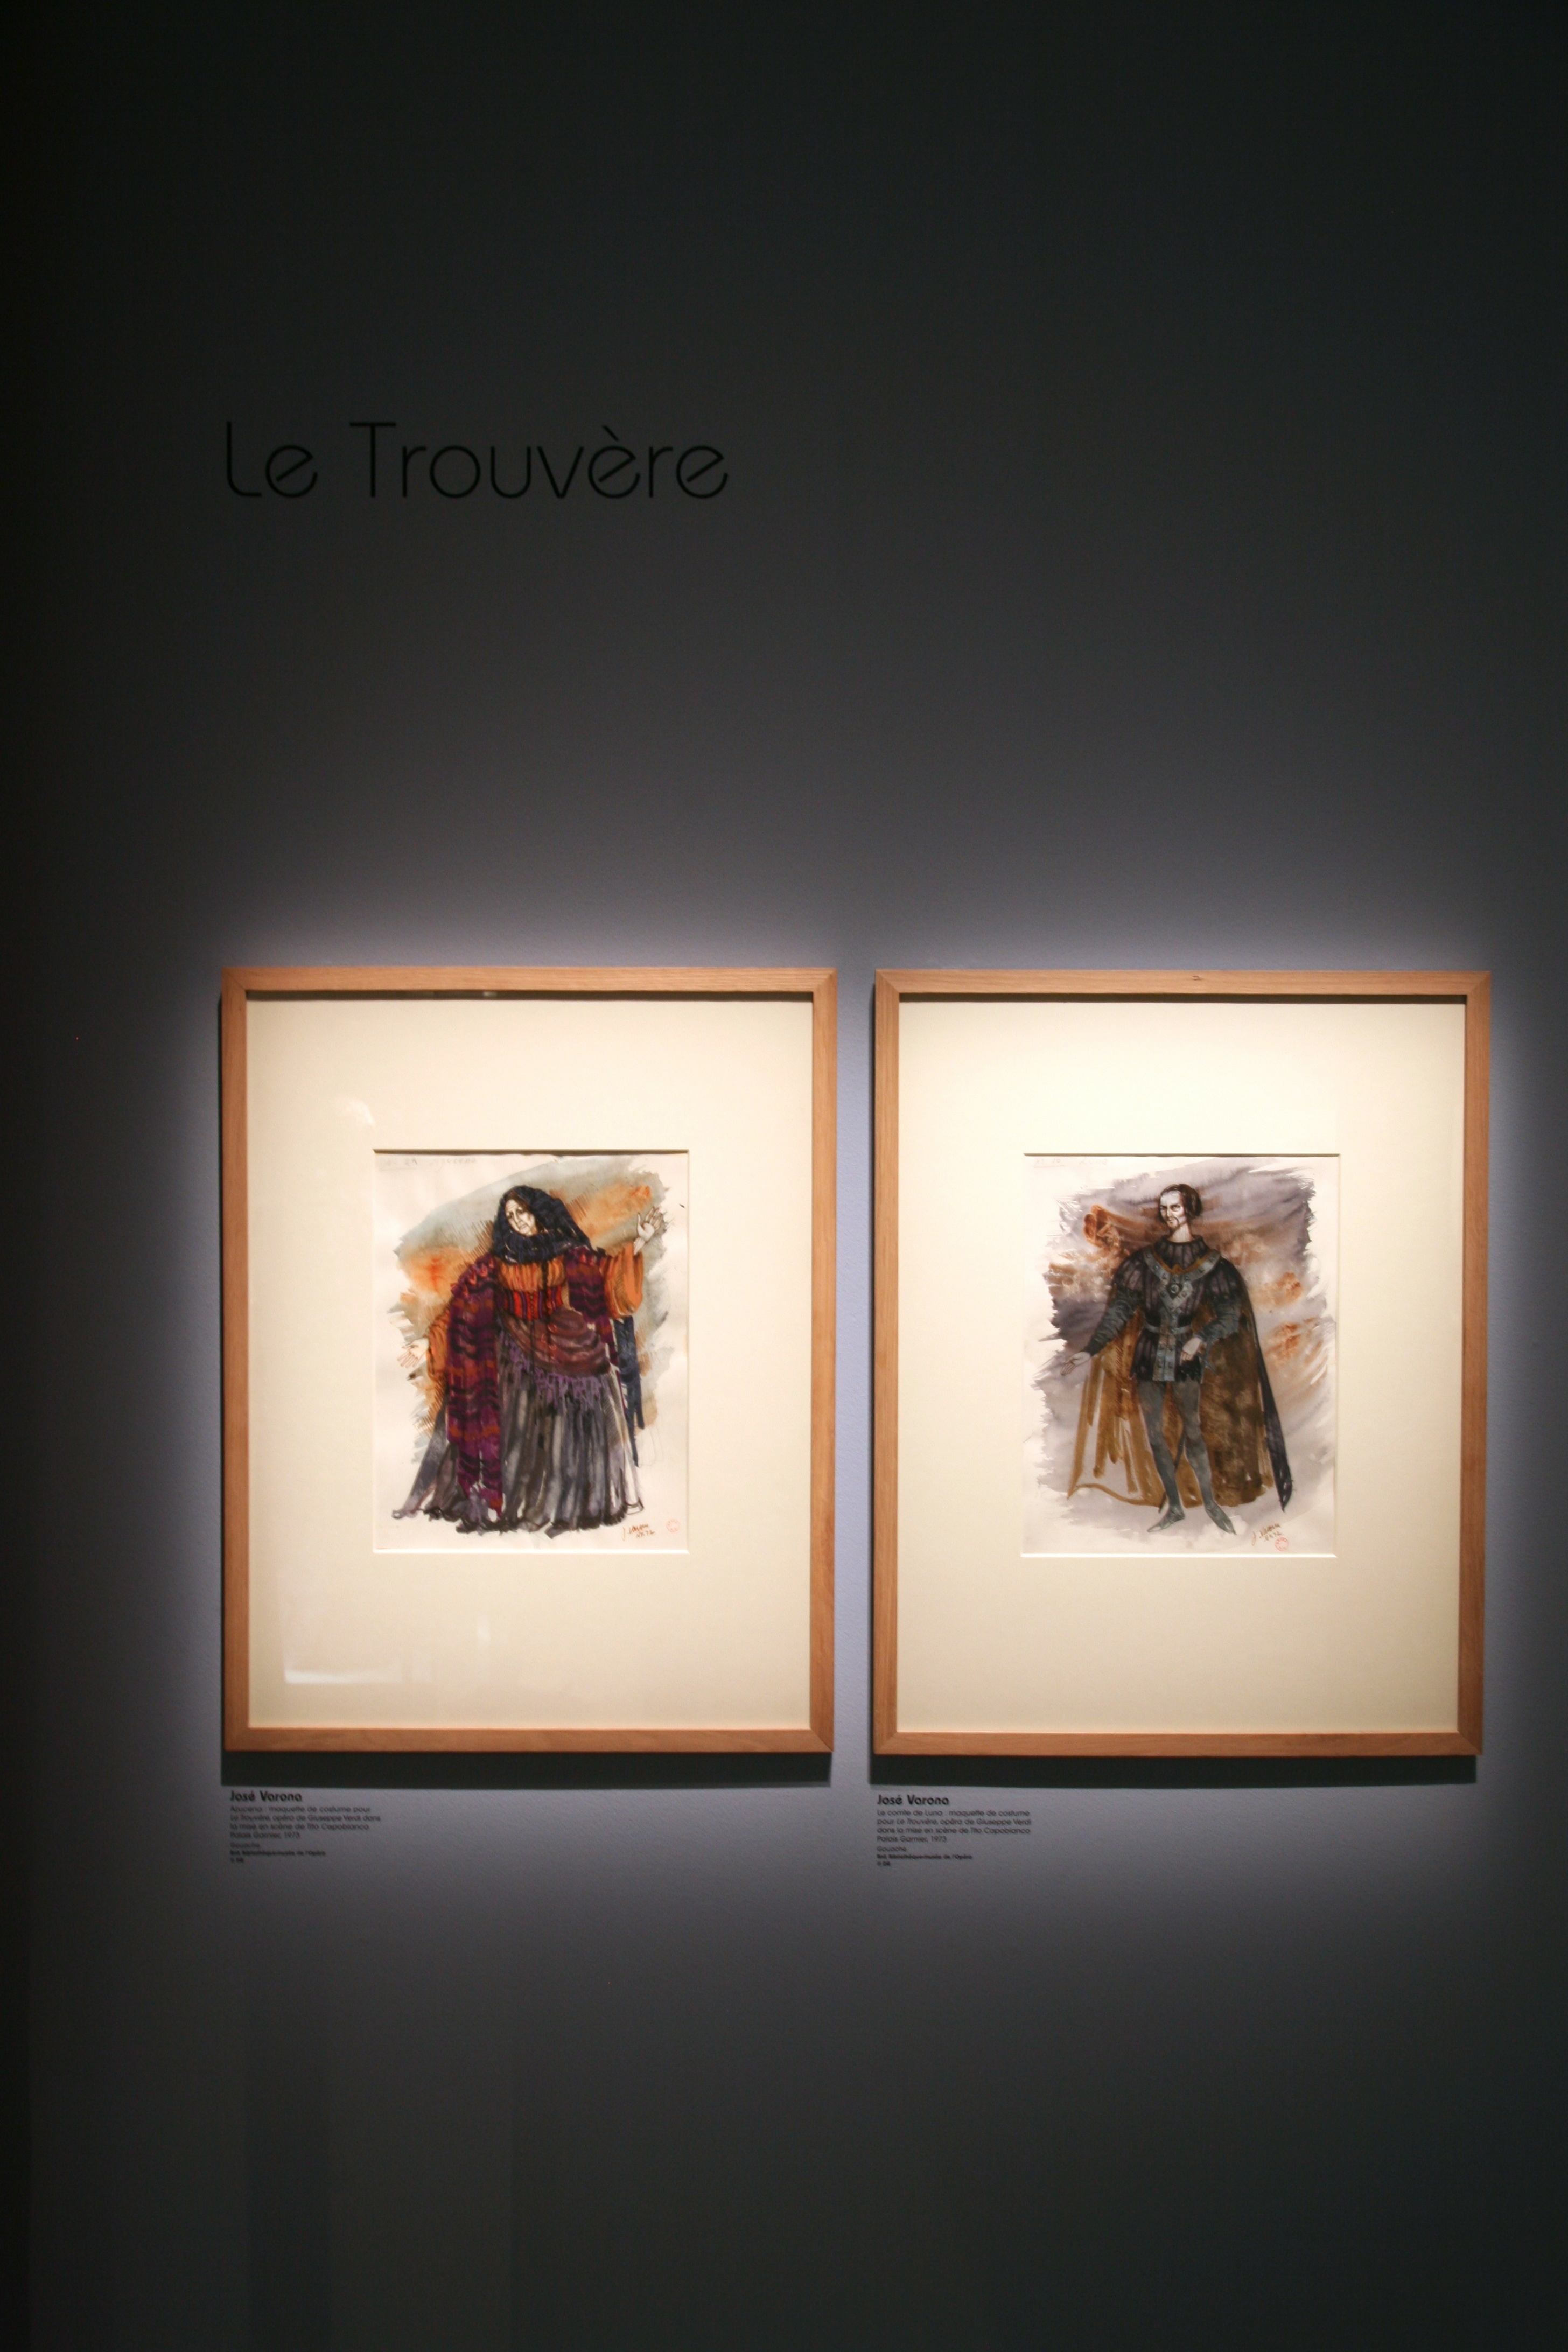
paris, opera, painting, brand, art, exposition, illustration, design, bnf, poster, tourist attraction, exhibition, palaisgarnier, operadeparis, liebermann, rolfliebermann, modern art, art gallery, art exhibition